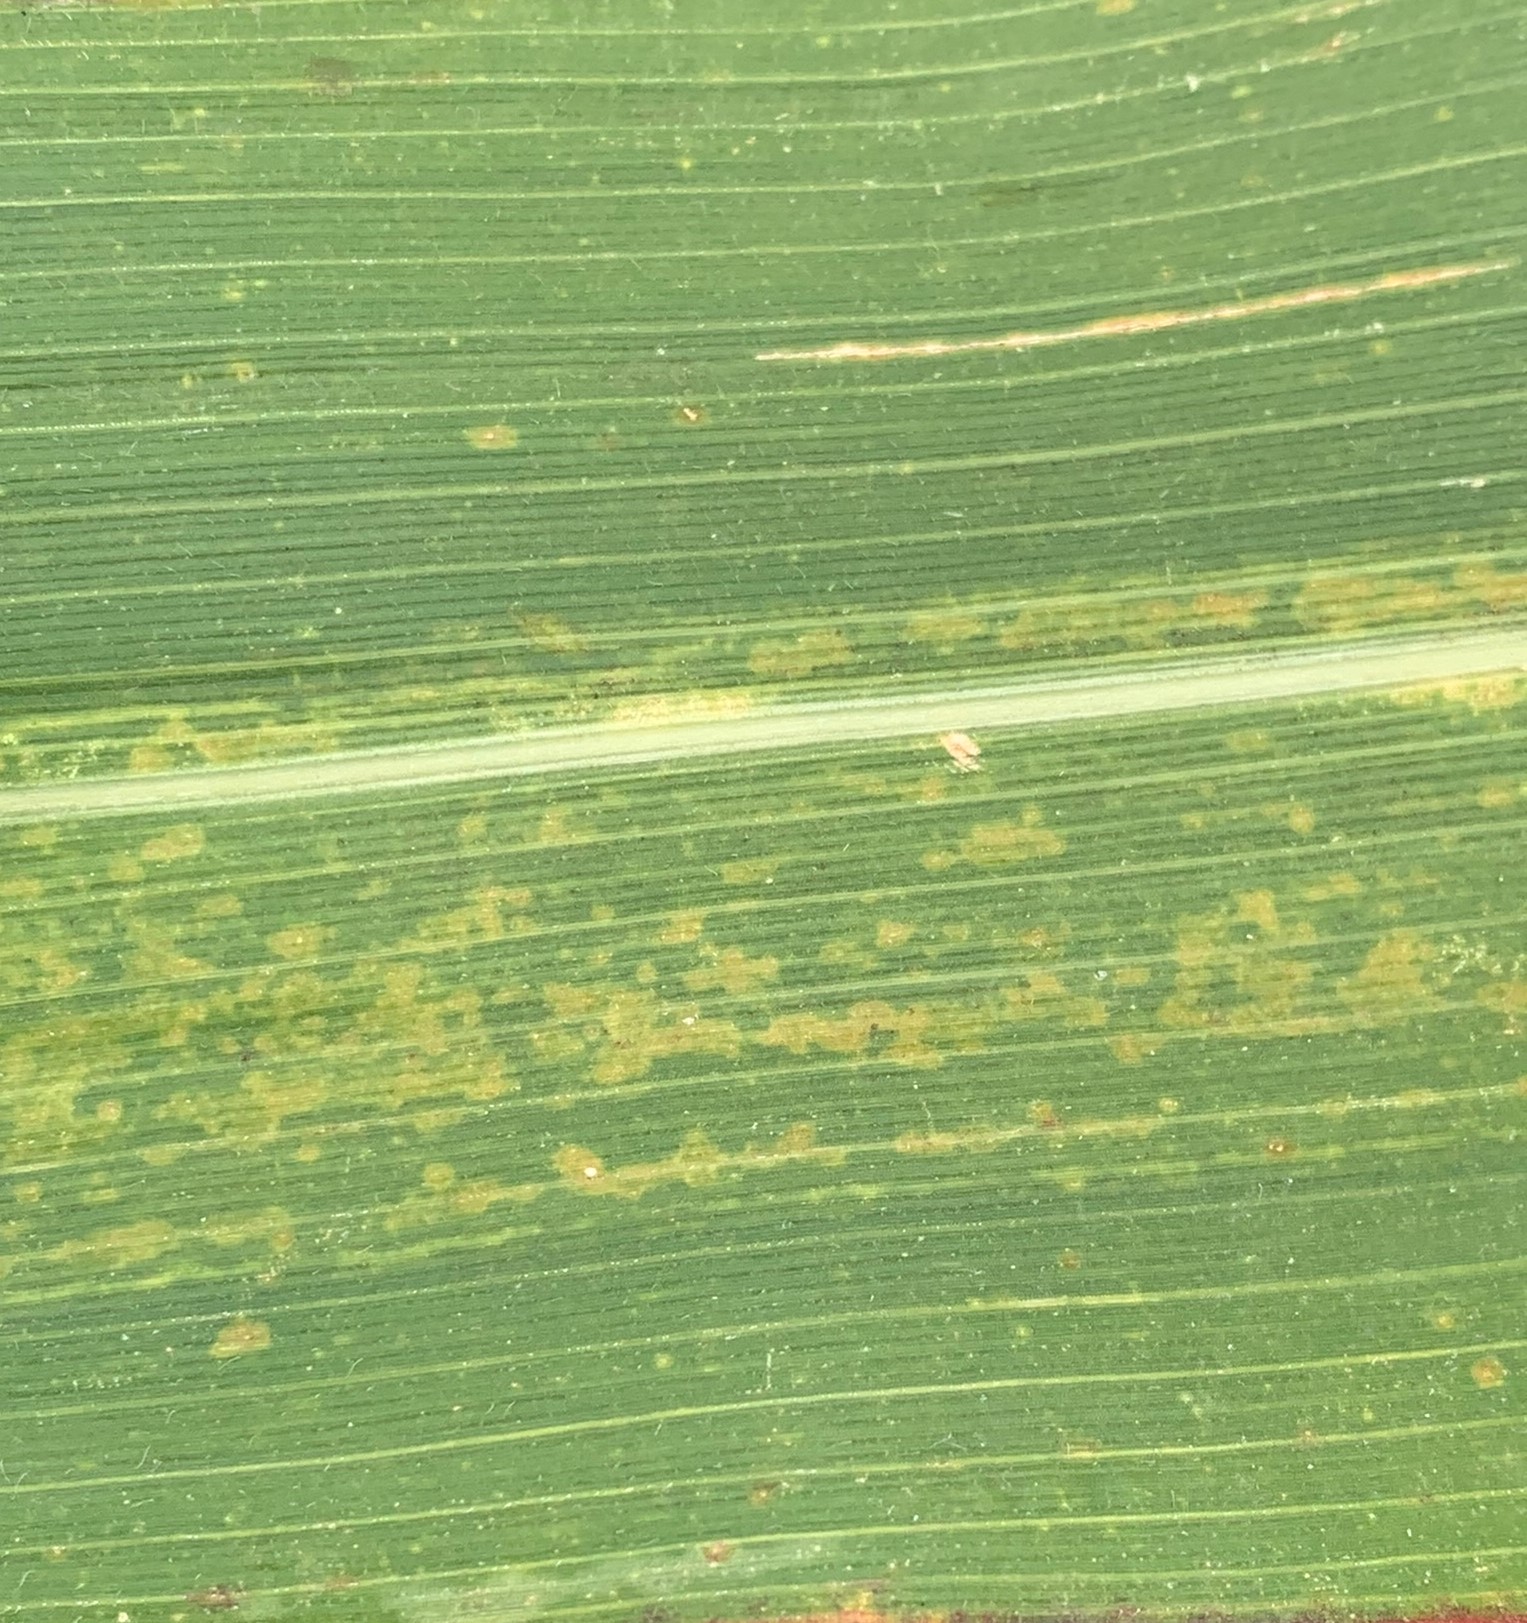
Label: MLN